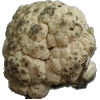
Label: Cauliflower 1